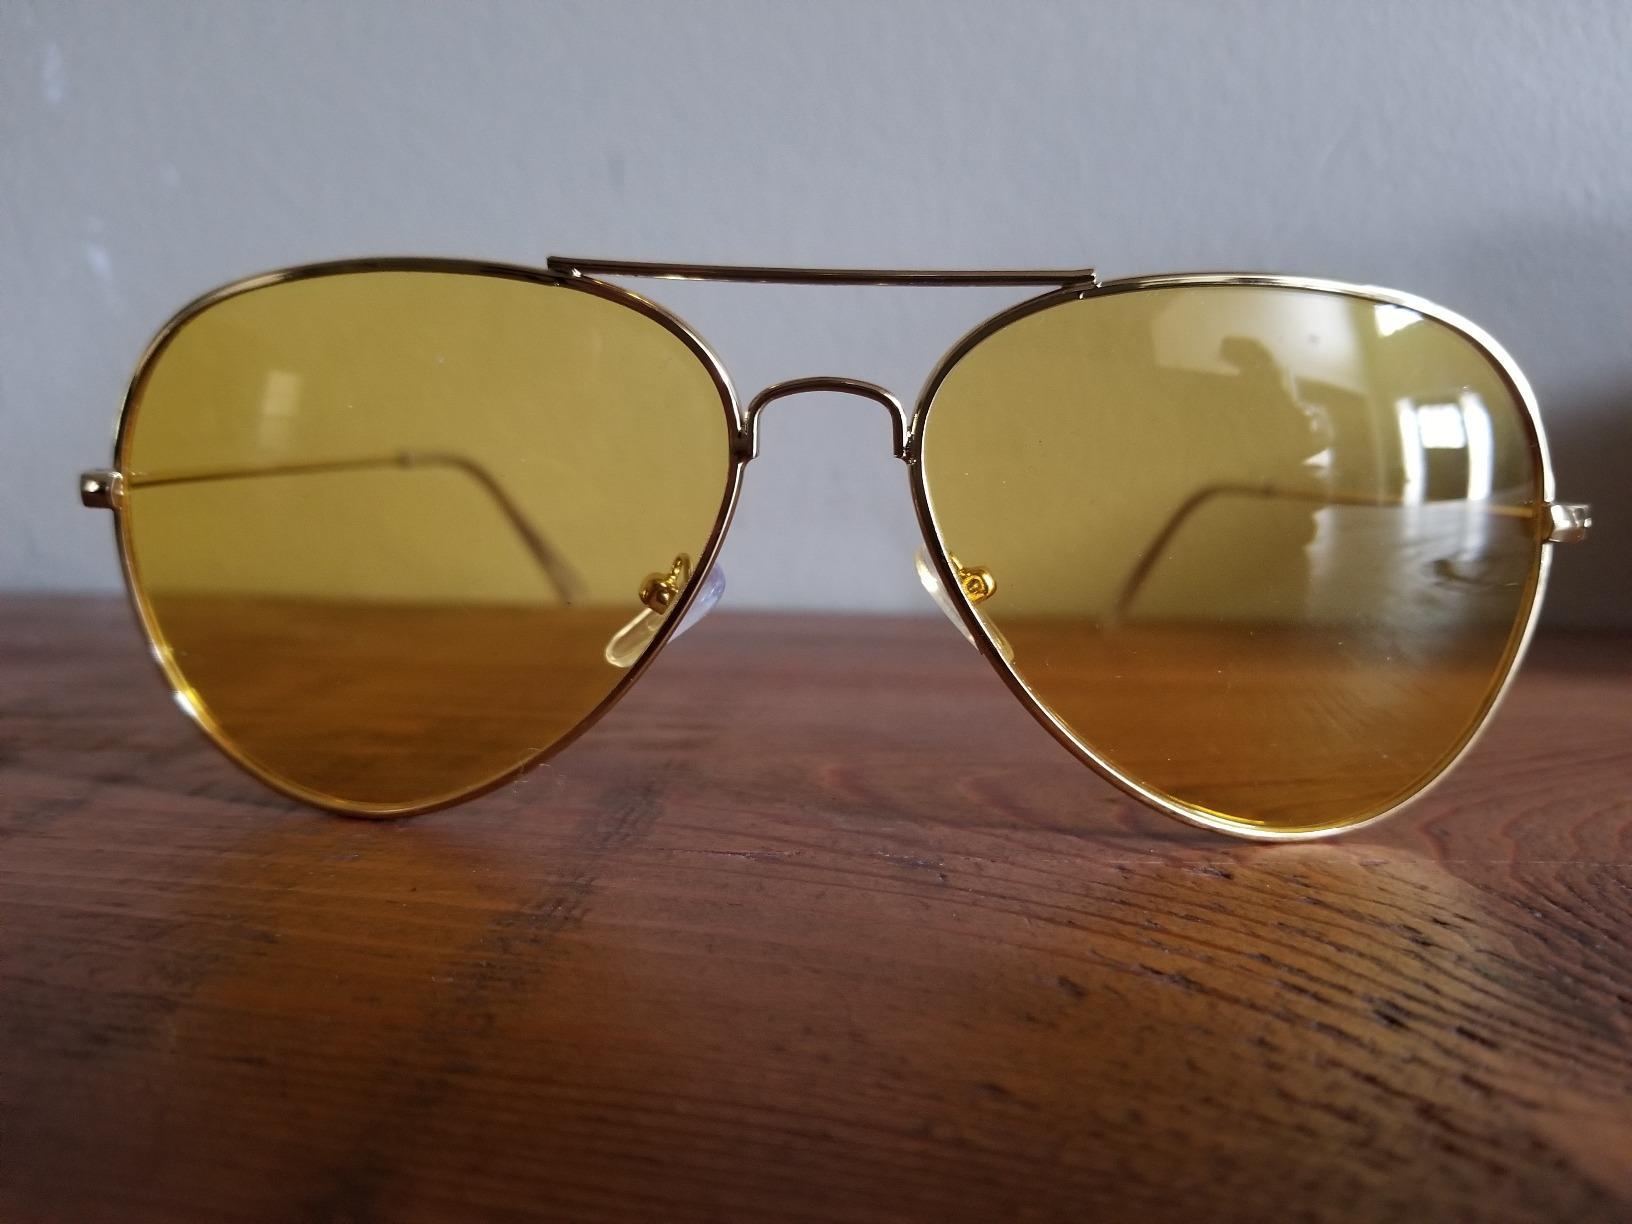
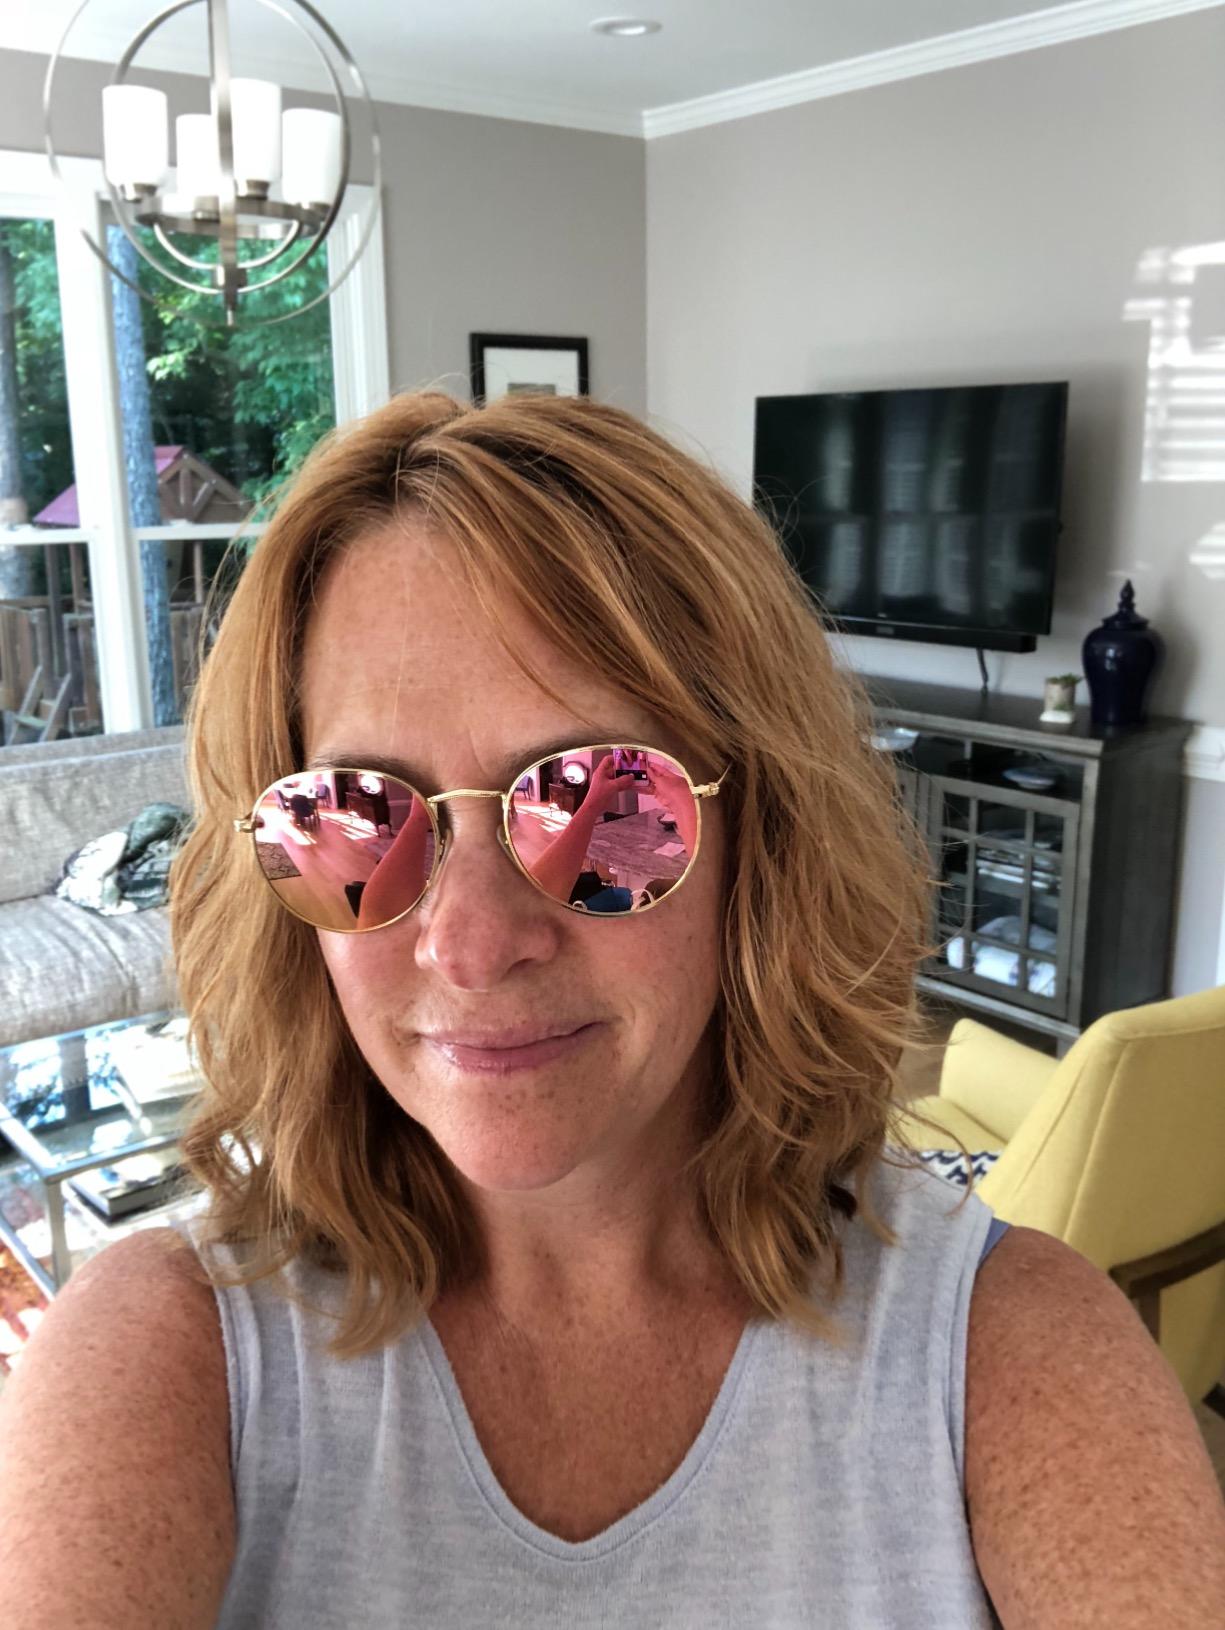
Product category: accessories_sunglasses
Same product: no